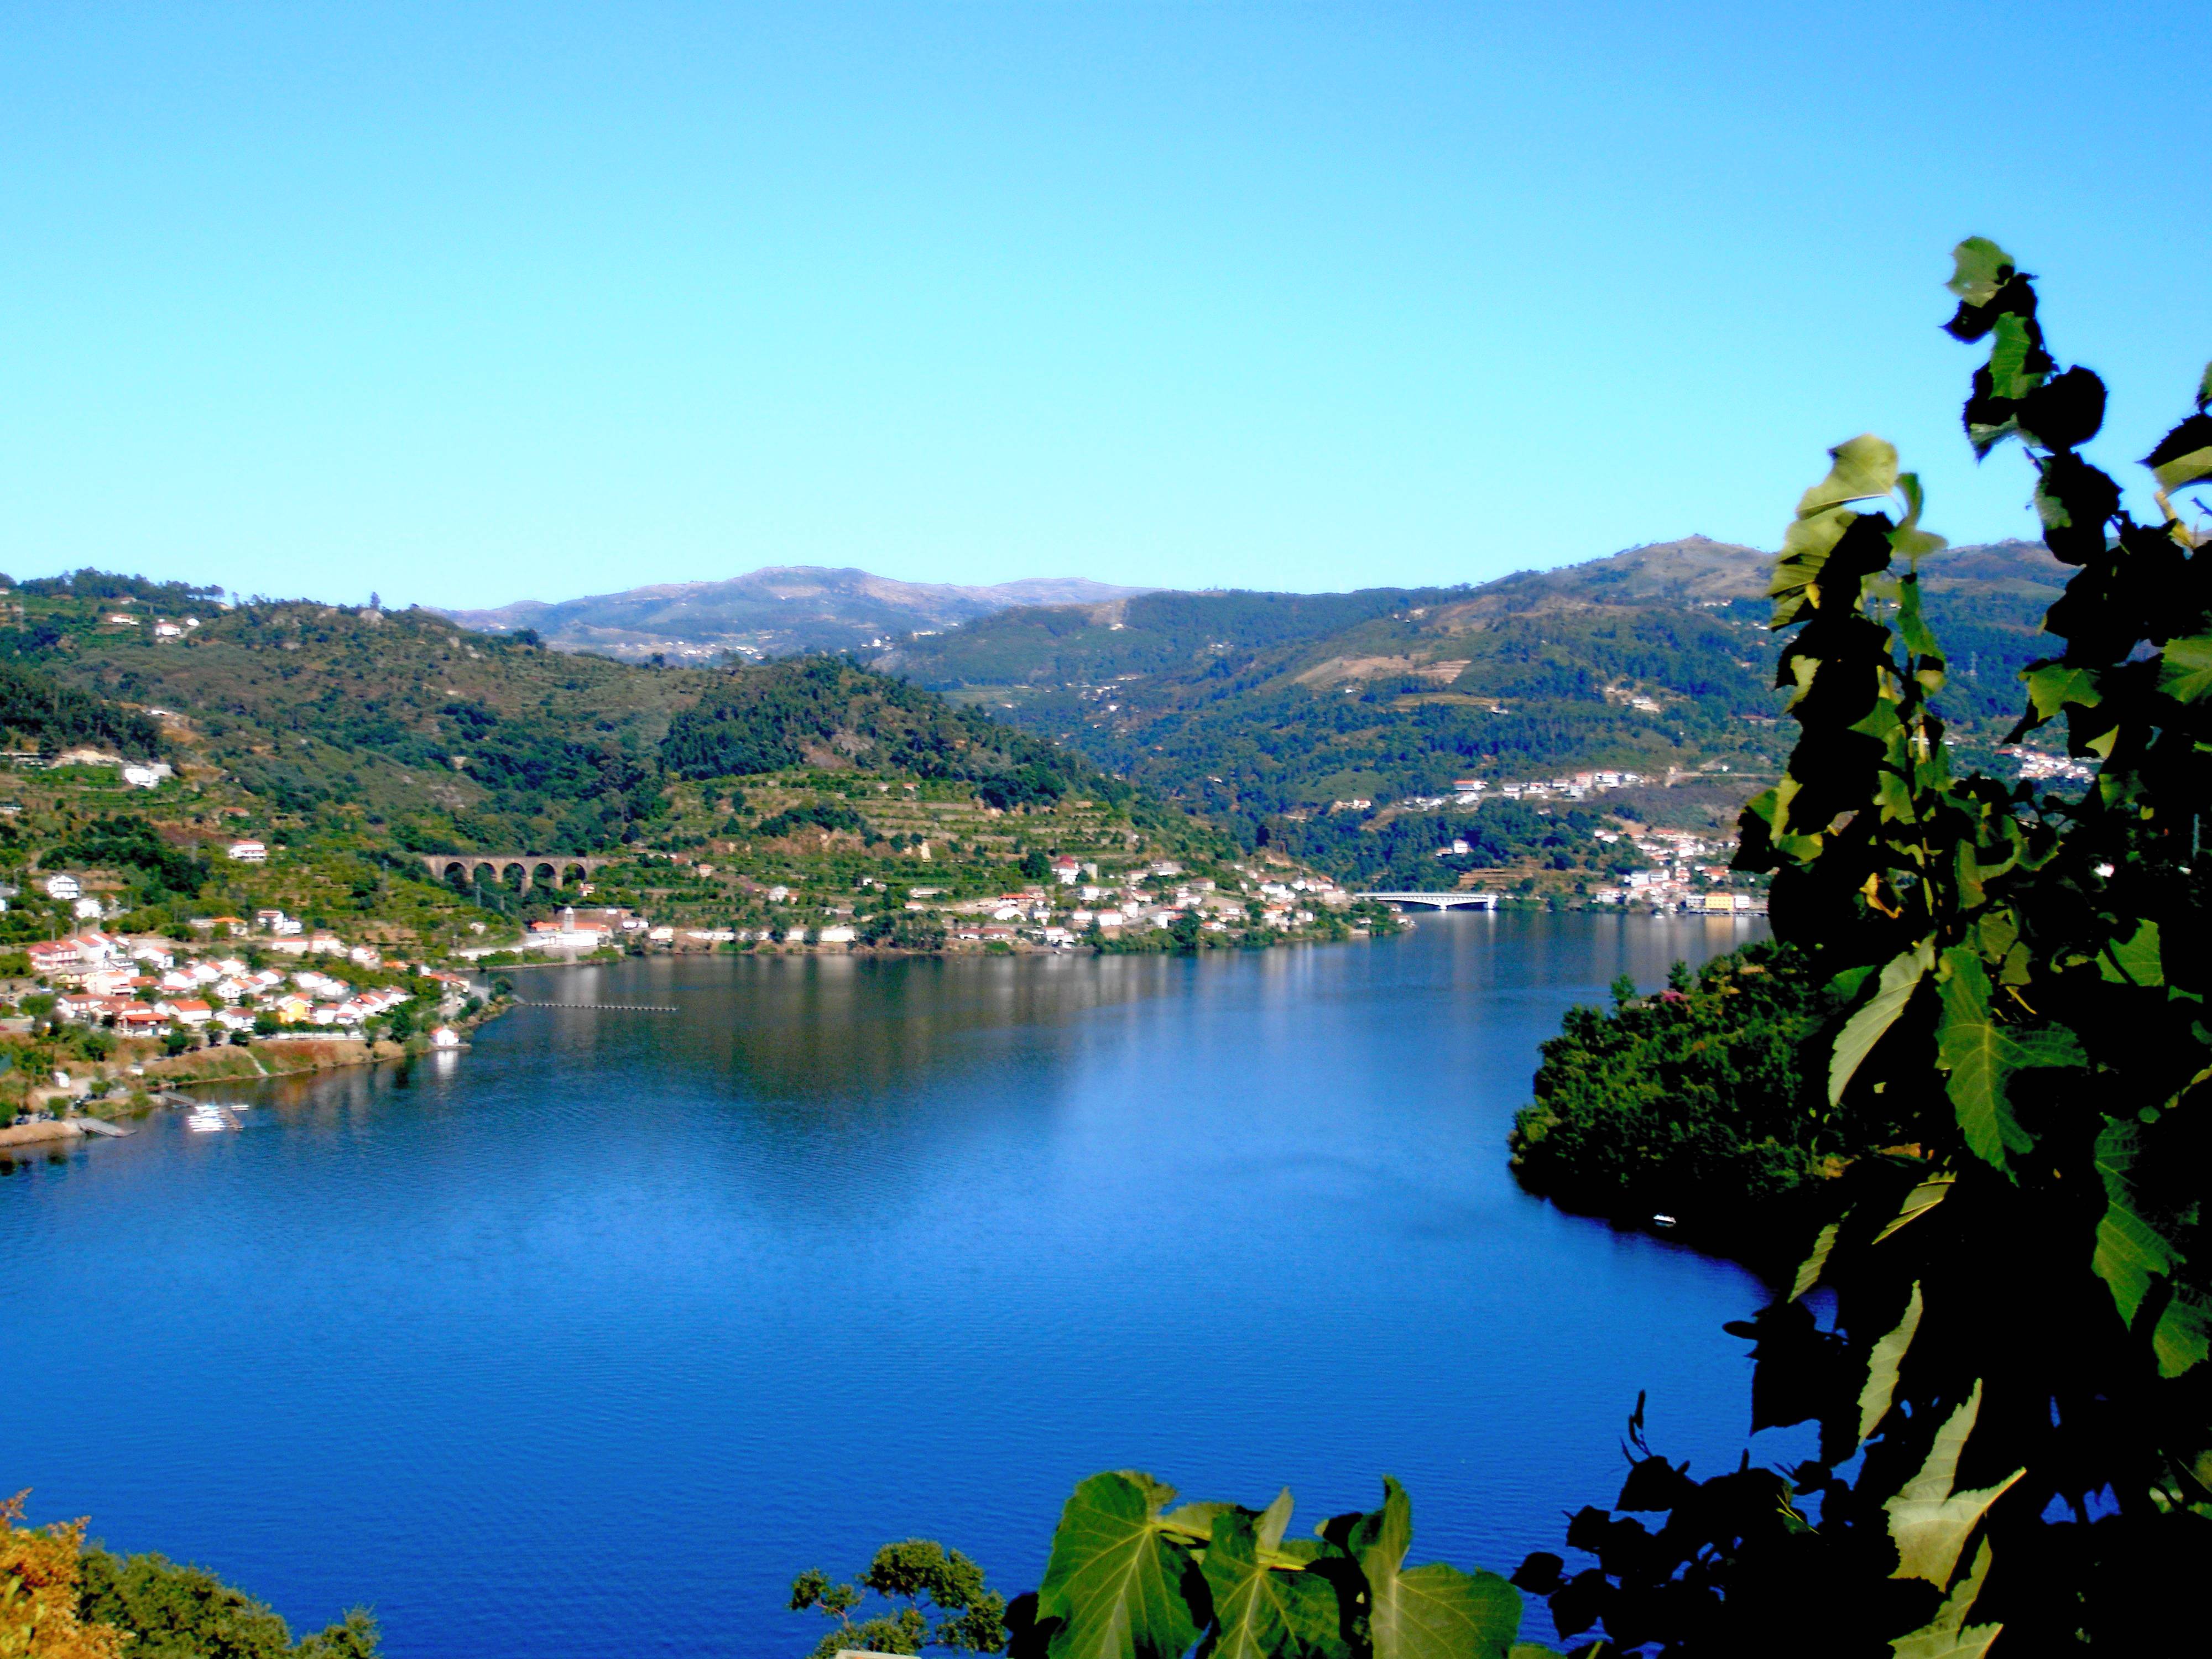
tree, nature, water, sky, lake, reflection, mount scenery, leaf, mountain, reservoir, river, hill station, plant, tourism, landscape, mountain range, fjord, water resources, bay, loch, bank, coast, sea, city